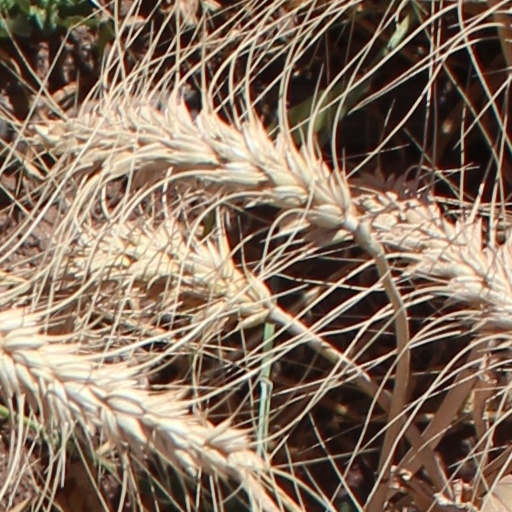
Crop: wheat